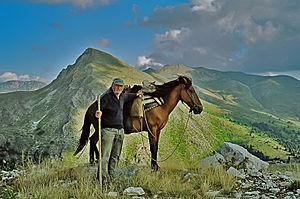
Le Pindos ou poney du Pinde est une race de poneys native des montagnes du Pinde, dans les régions de Thessalie et d'Épire, en Grèce. Ses origines sont anciennes, mais incertaines. Elles sont probablement orientales, comme le rappelle son apparence physique. Le Pindos est un petit cheval harmonieux doté d'une longue tête, d'un corps étroit, d'un dos court, d'une queue attachée haut et de pieds très solides. Particulièrement résistant, il s'adapte aux conditions environnementales les plus difficiles et se contente d'une nourriture pauvre. Sa grande longévité est notable. Il est utilisé tant sous la selle que pour la traction. Son pied sûr lui permet d'être bâté pour les travaux agricoles et forestiers. Les juments servent à la production de mules. Le Pindos est peu représenté hors de son pays d'origine, où il constitue la race de poneys grecque native la plus nombreuse.